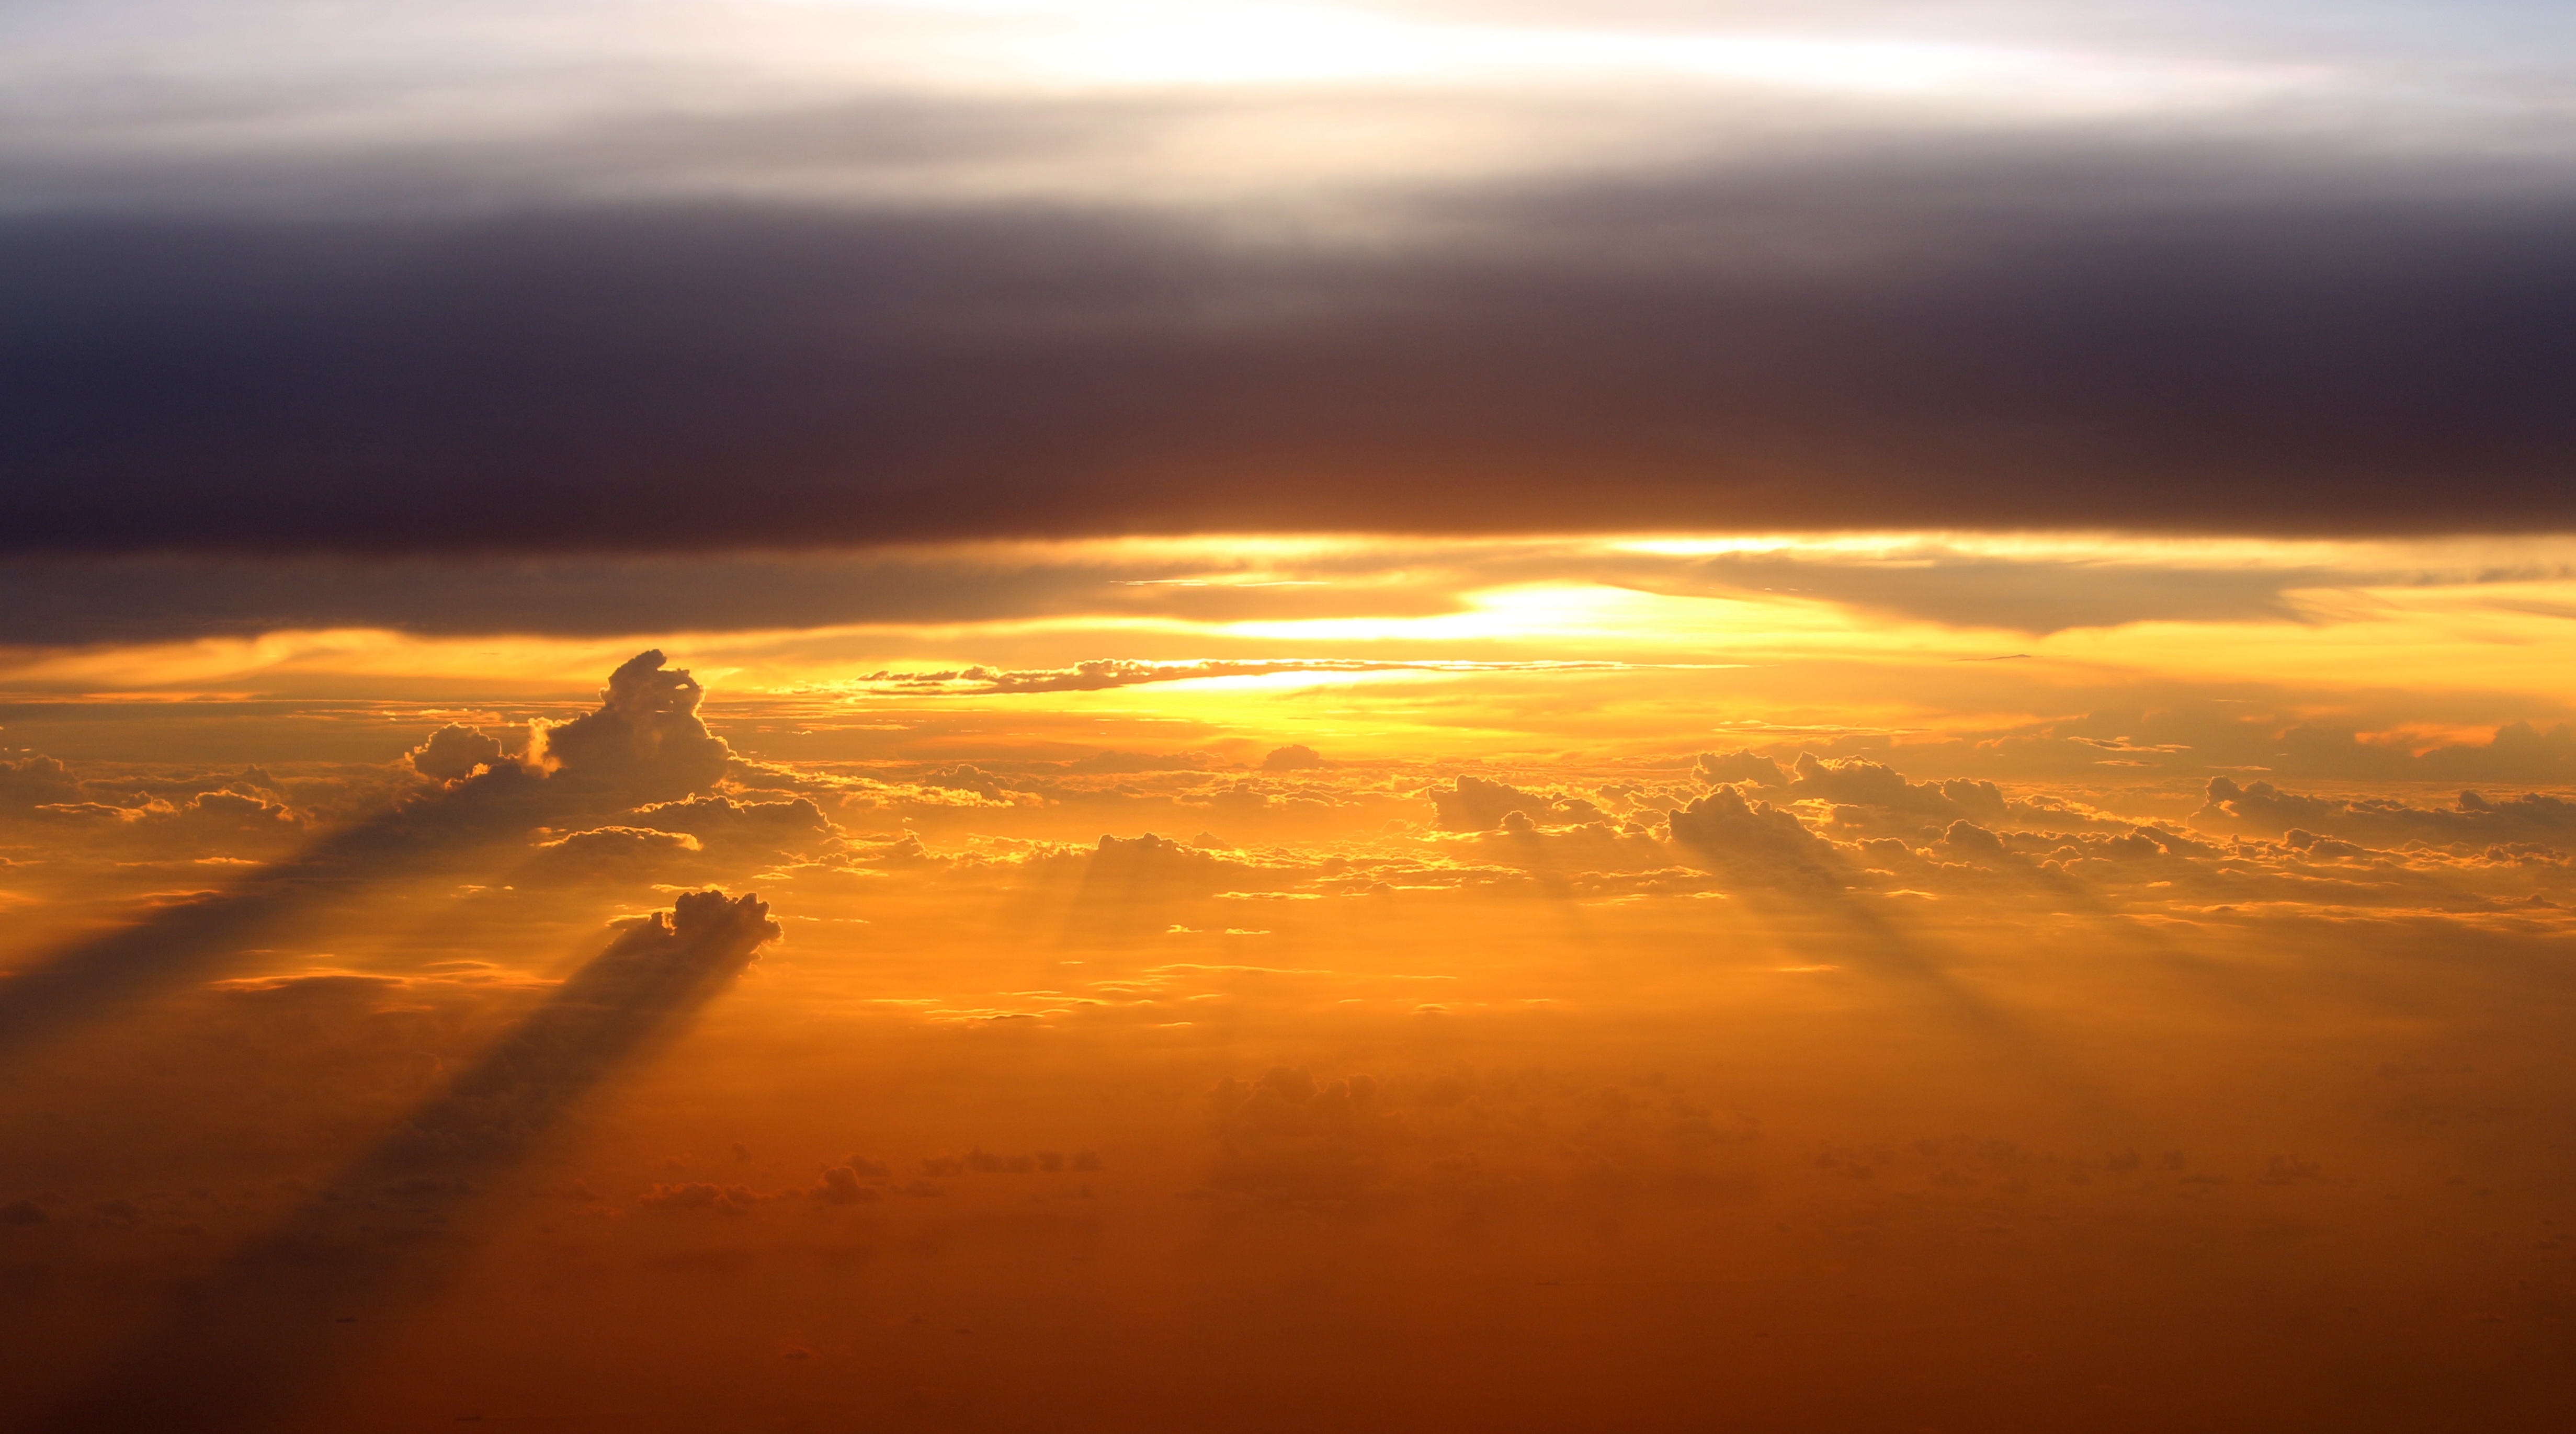
landscape, horizon, cloud, sky, sun, sunrise, sunset, sunlight, morning, dawn, atmosphere, dusk, daytime, evening, calm, plain, afterglow, meteorological phenomenon, ultimate, atmosphere of earth, computer wallpaper, ecoregion